Chad Bryant Racing

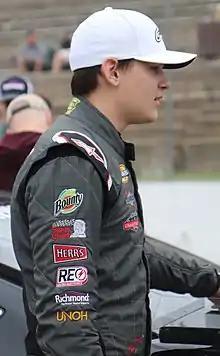
Corey Heim was one of three drivers of the No. 22 for the team in 2019.

In their second season as a team, Graf returned to the CBR No. 77 car full-time. The team was able to run the No. 22 car full-time again. That car would have a rotation of drivers during the season, with Connor Hall starting the season at Daytona with sponsorship from Marlow Yachts. Following that, CARS Super Late Model Tour driver Corey Heim began his slate of races in the No. 22. The team signed him in October 2018 to run the short track races. Crew chief Paul Andrews switched teams from Graf's No. 77 to the No. 22 for 2019, with Graf now having team owner Bryant as his crew chief. In the remaining races where Heim was not eligible to run, Ty Majeski — a Ford development driver who had previously competed for Roush Fenway Racing's NASCAR Xfinity Series team, which closed down after 2018, drove the team's No. 22 in six races. He returned to ARCA for the first time in two years, and doing so this time in an effort to rebuild his career after losing his ride. In dominant fashion, Majeski finished in the top five in every single one of his starts, which included three wins, which came at Charlotte, Pocono and Chicago. In his other three races, he finished once in second at Michigan, third at Kansas and fourth at Nashville. His very strong performances led him to secure a full-time ride in 2020 in the Truck Series driving the No. 45 Chevrolet for Niece Motorsports, meaning he would leave Ford and CBR. Before he signed this deal, he ran one race for them in 2019 at Phoenix.